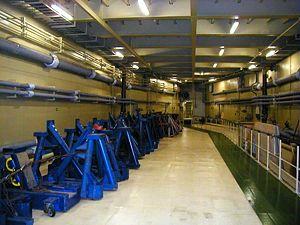
Dans le roulier Colibri, des tréteaux qui seront utilisés pour supporter les remorques.
Le docker ou le débardeur est un ouvrier portuaire, travaillant dans les docks, employé au chargement et déchargement des navires arrivant au port.
Un tréteau est un support utilisé pour une table ou pour un véhicule. Il est constitué d'une barre horizontale, supportée de chaque côté par deux pieds disposés en triangles.